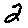
Label: 2